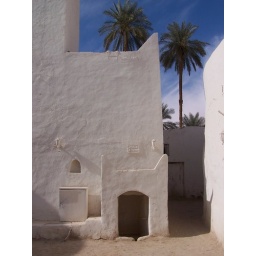
Village hub, the house of the water control system. In old Ghadames, an oasis town in the northern Sahara desert, Libya.